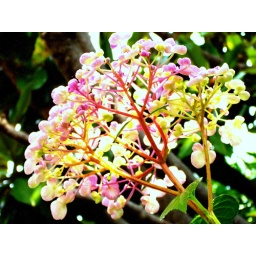
pink hydrangea flower shot in back yard